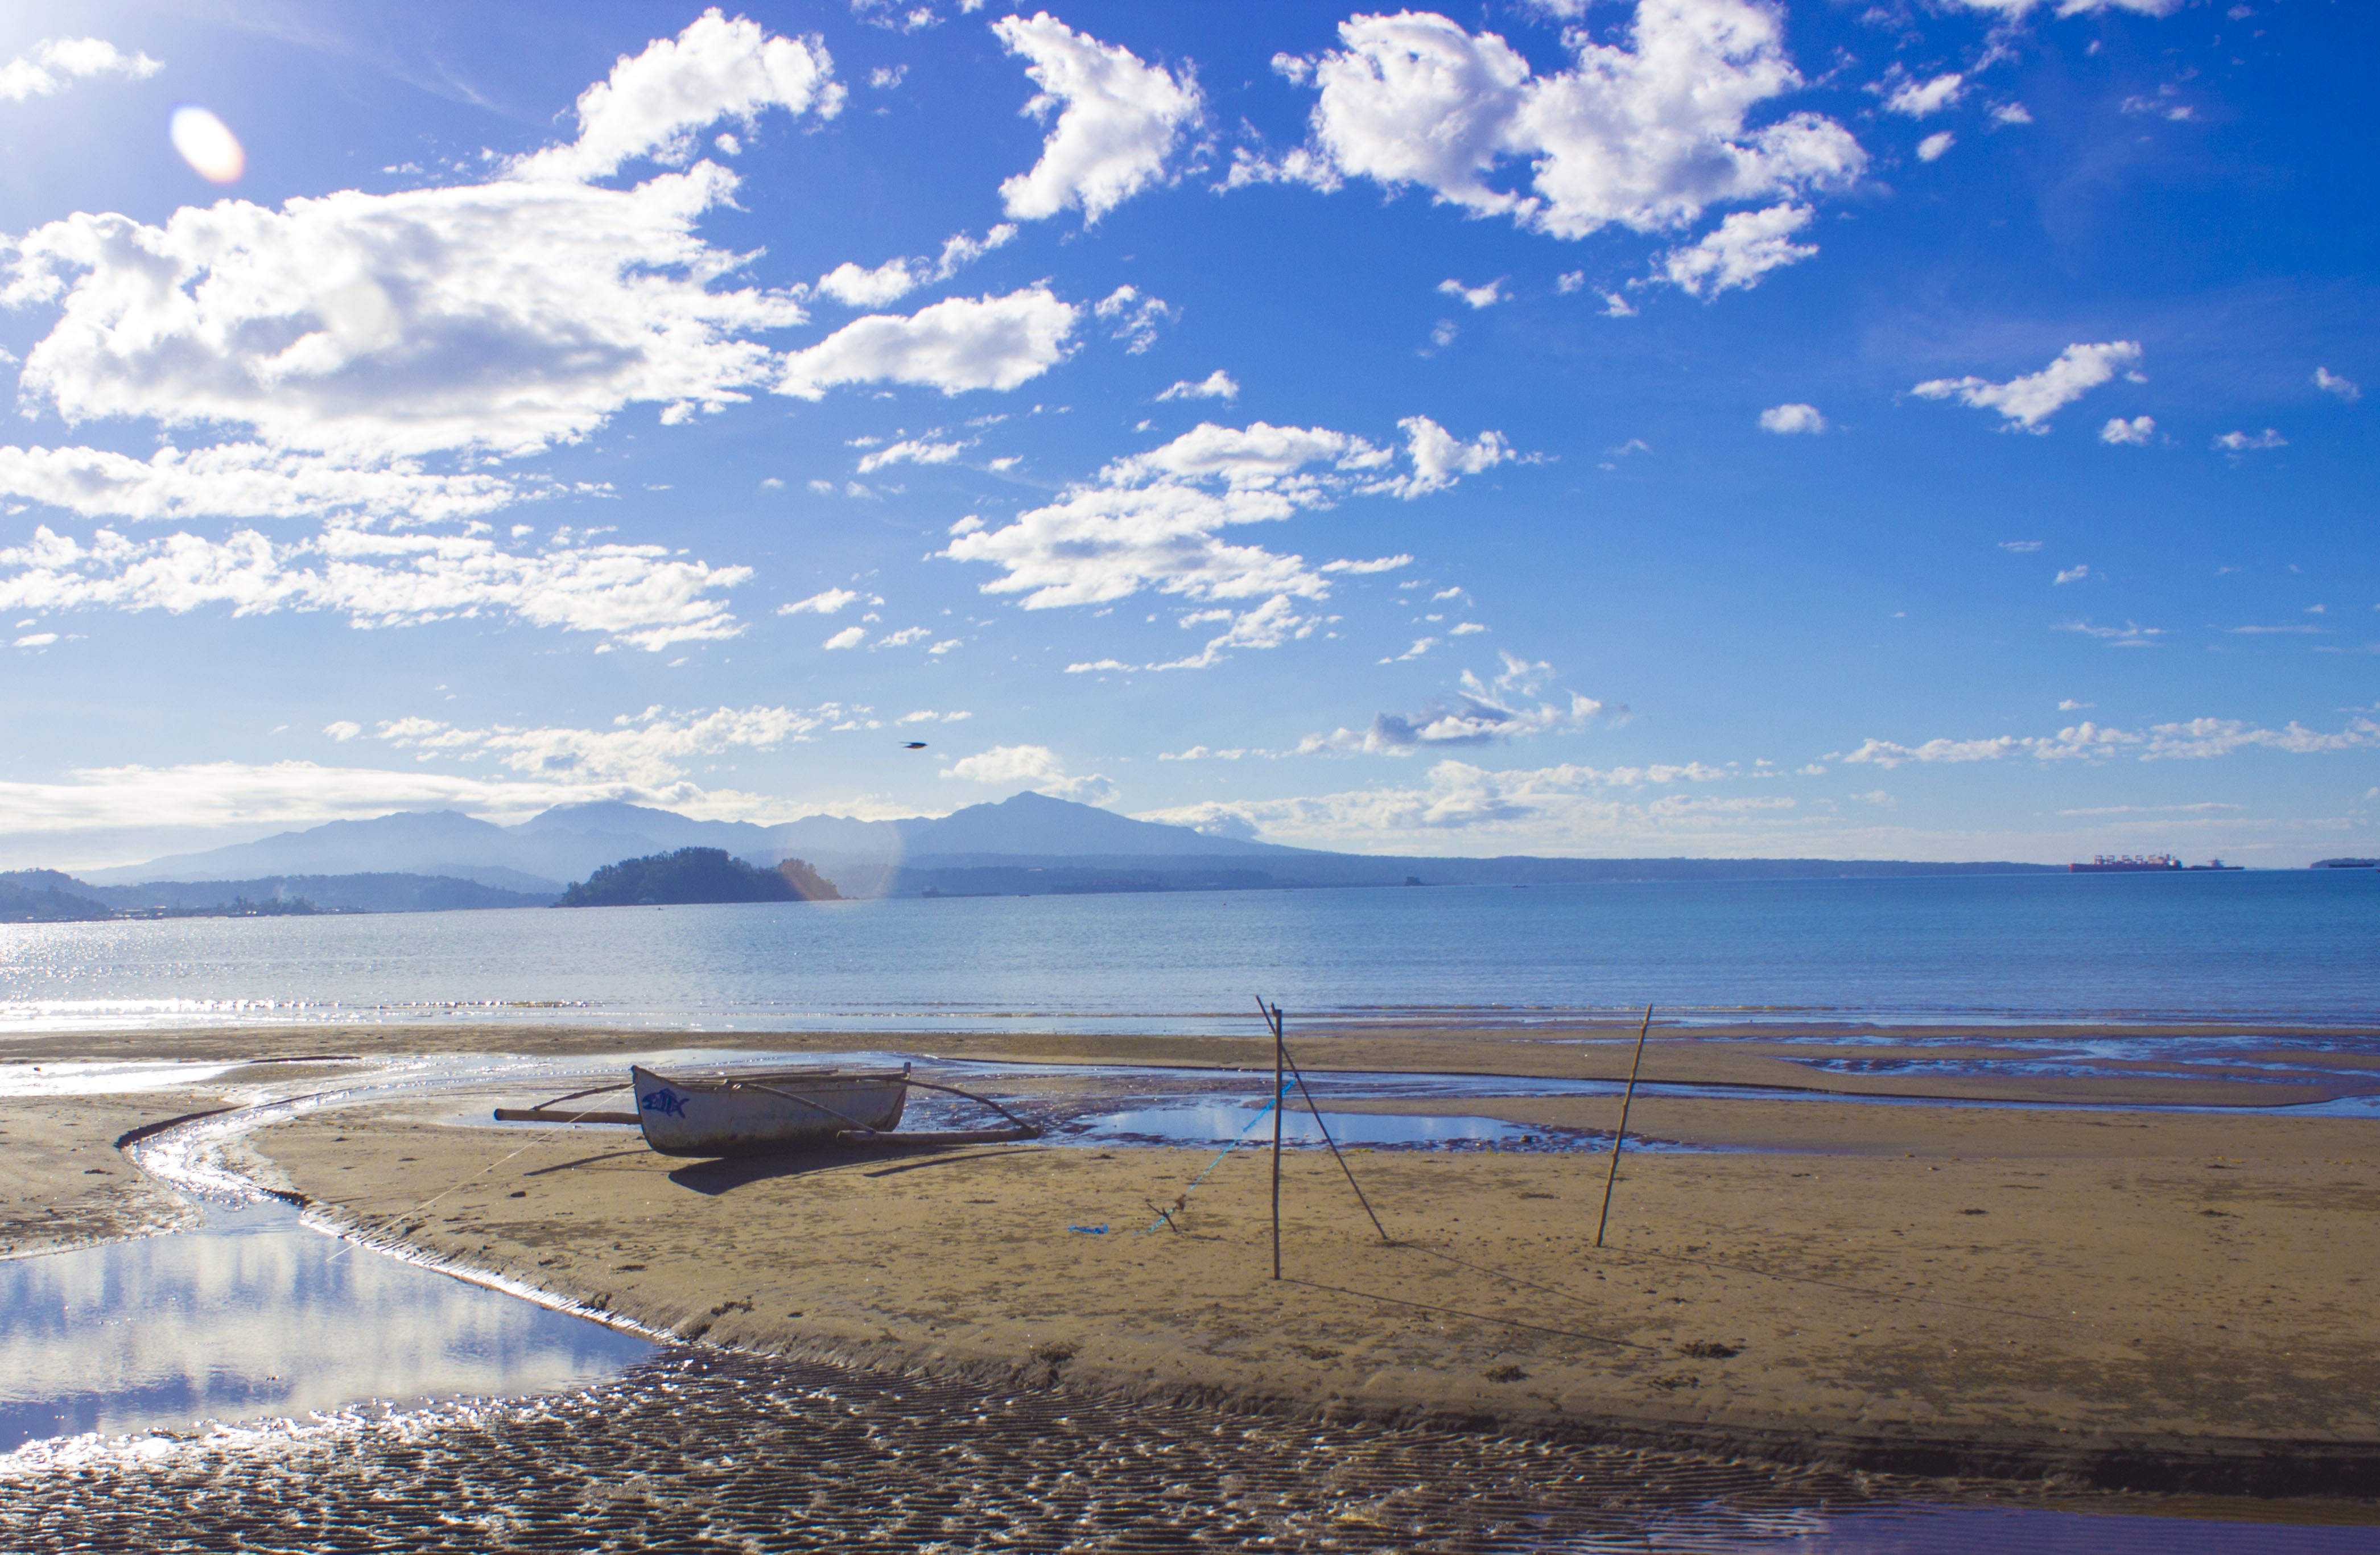
beach, landscape, sea, coast, water, sand, ocean, horizon, cloud, sky, boat, sunlight, shore, wave, lake, dawn, dusk, reflection, bay, reservoir, body of water, clouds, sea shore, loch, seafront, blue skies